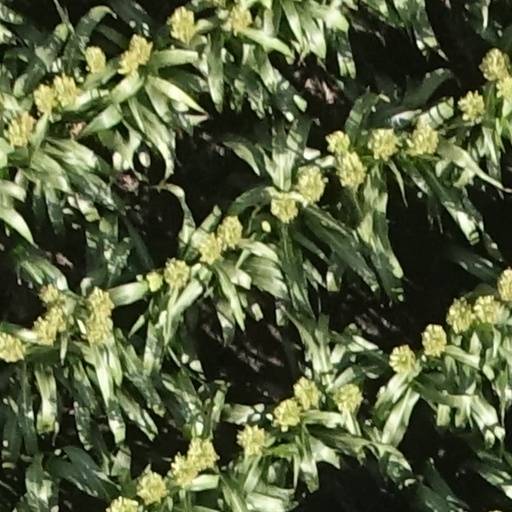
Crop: sorghum